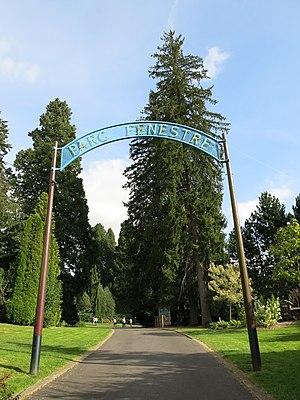
Entrée du parc Fenestre de la Bourboule (Puy-de-Dôme).
La Bourboule est une commune française située dans les monts Dore, dans le département du Puy-de-Dôme, en région Auvergne-Rhône-Alpes.